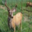
Label: deer